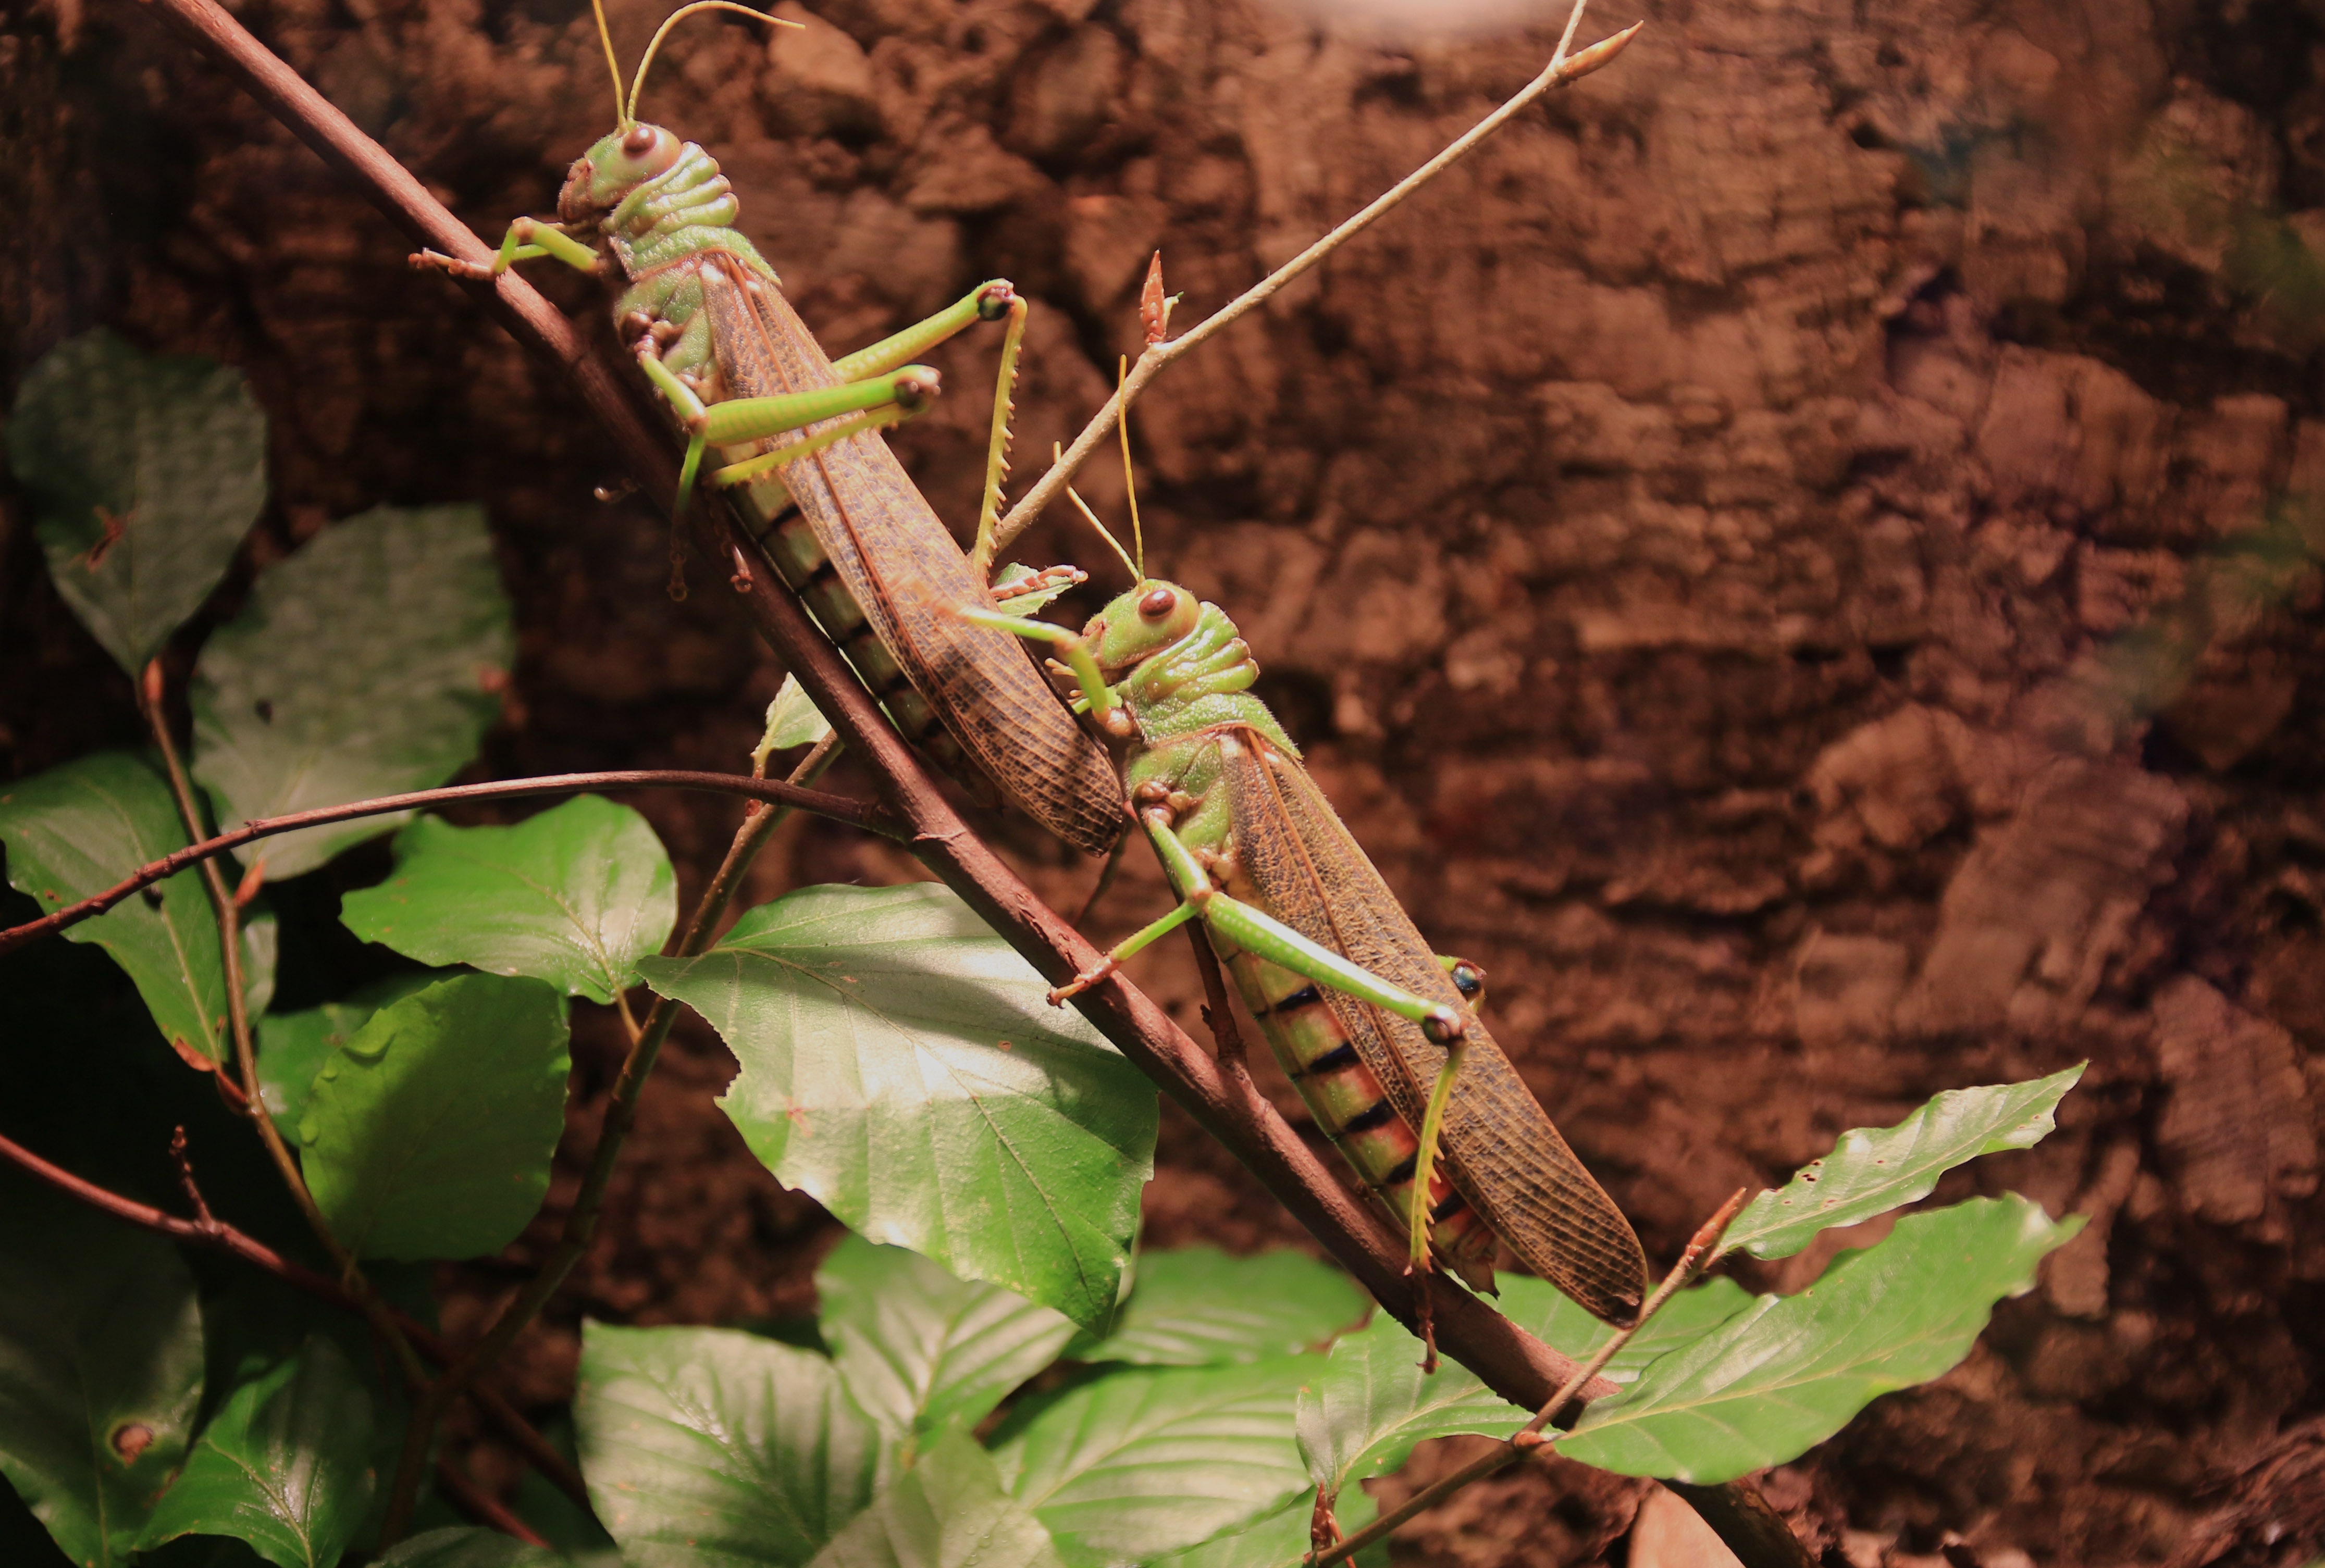
leaf, flower, wildlife, jungle, insect, botany, reptile, fauna, invertebrate, animals, mantis, grasshopper, viridissima, grasshoppers, locust, macro photography, cricket like insect, migratory locust